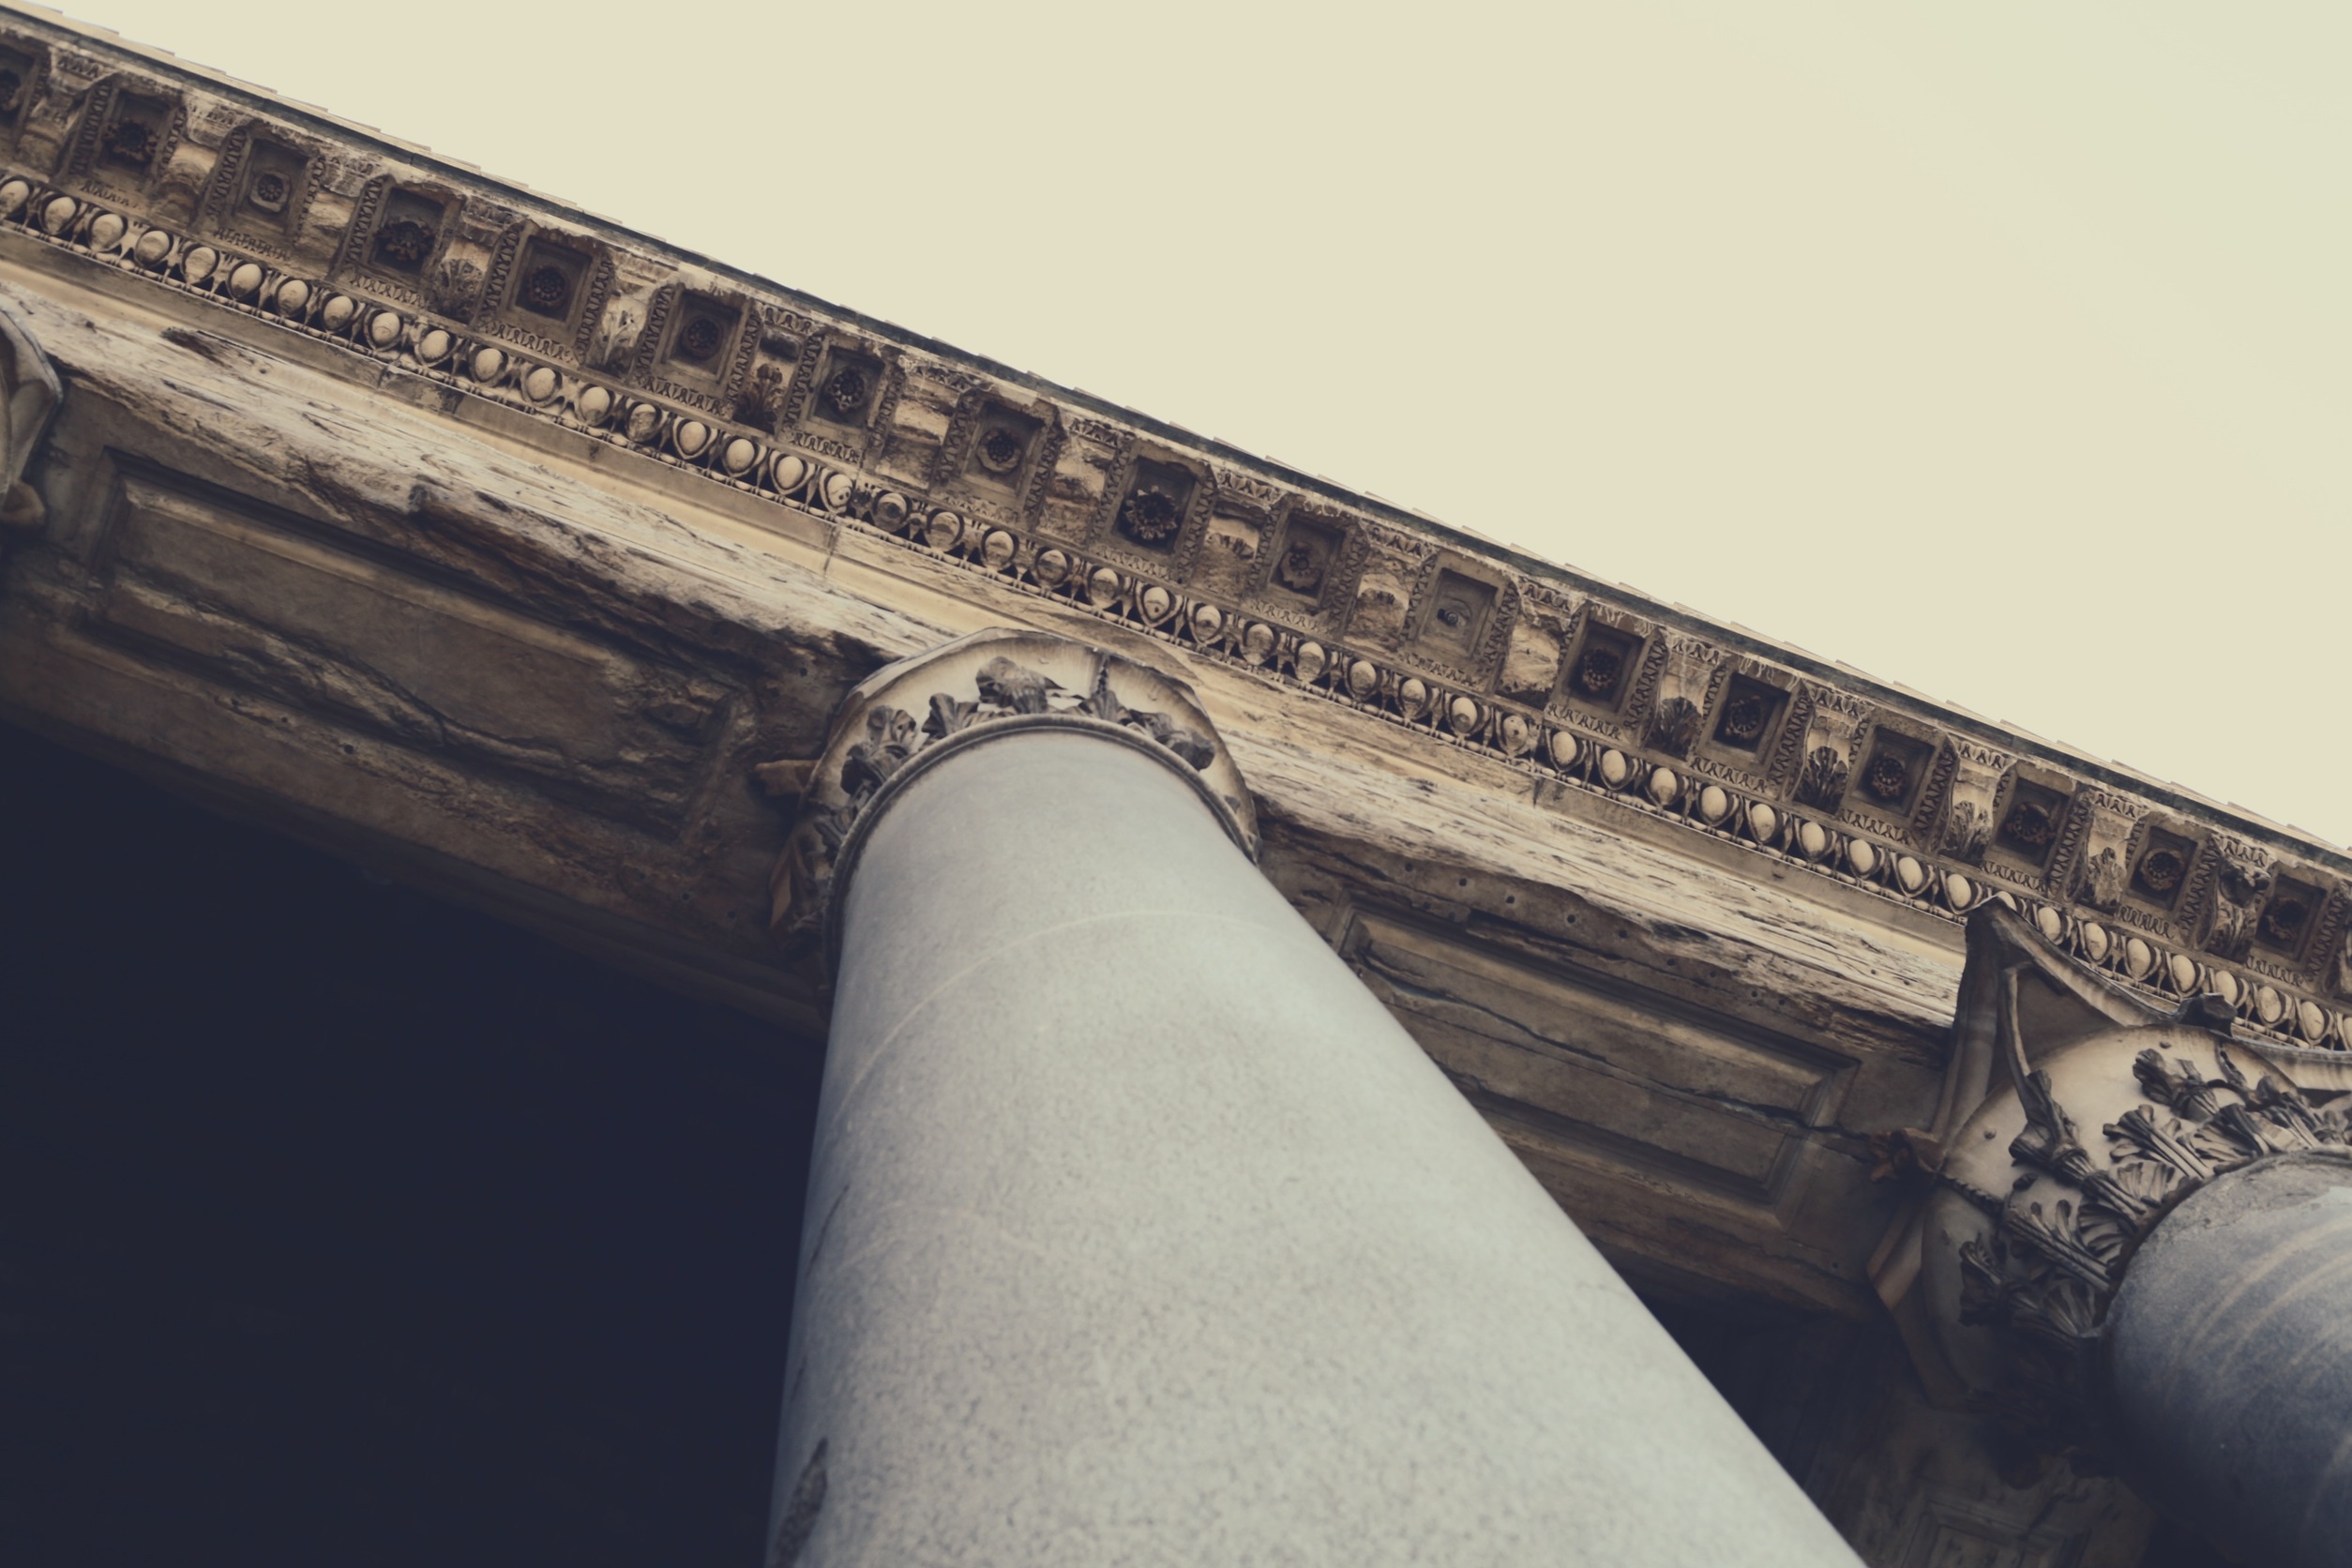
architecture, structure, wood, white, antique, building, old, wall, stone, construction, line, pillar, column, greek, ancient, blue, exterior, black, close up, classical, temple, photograph, marble, roman, style, shape